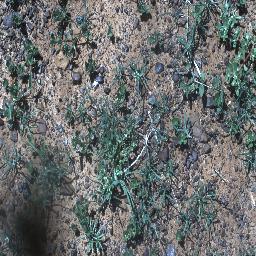
Label: negative